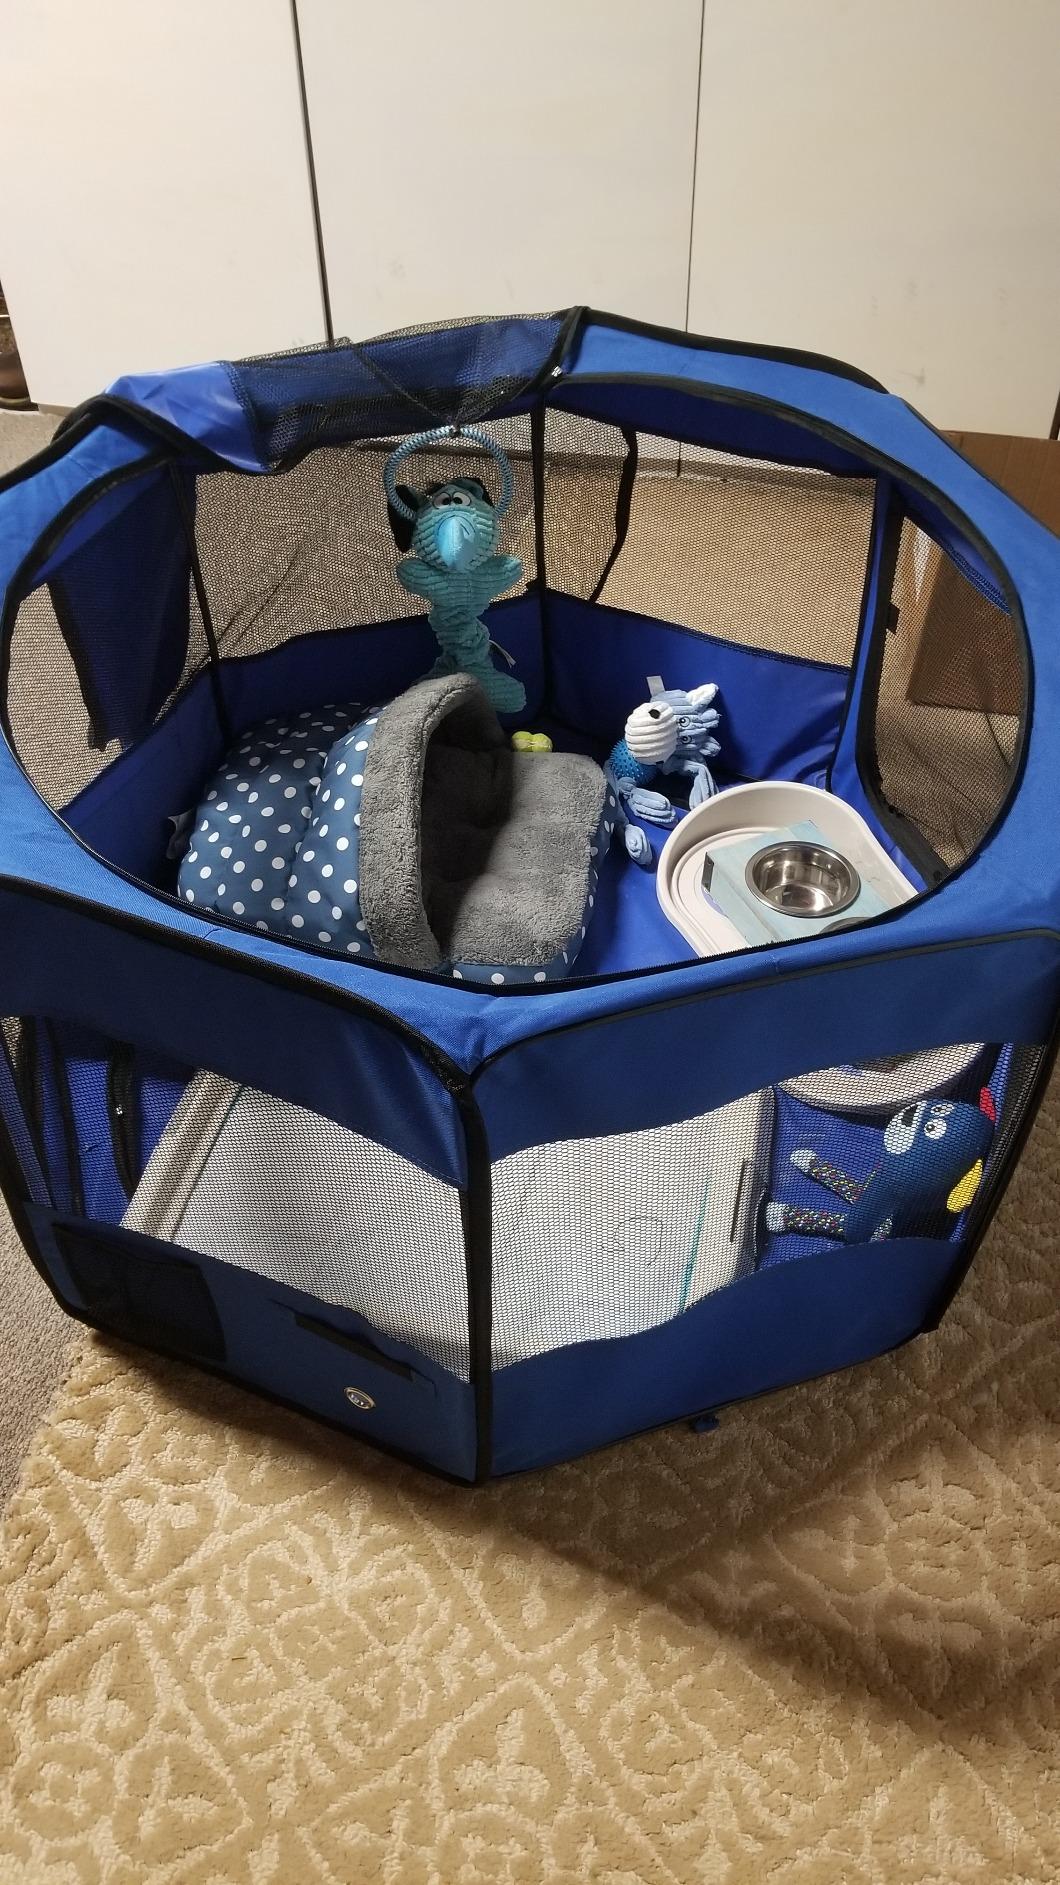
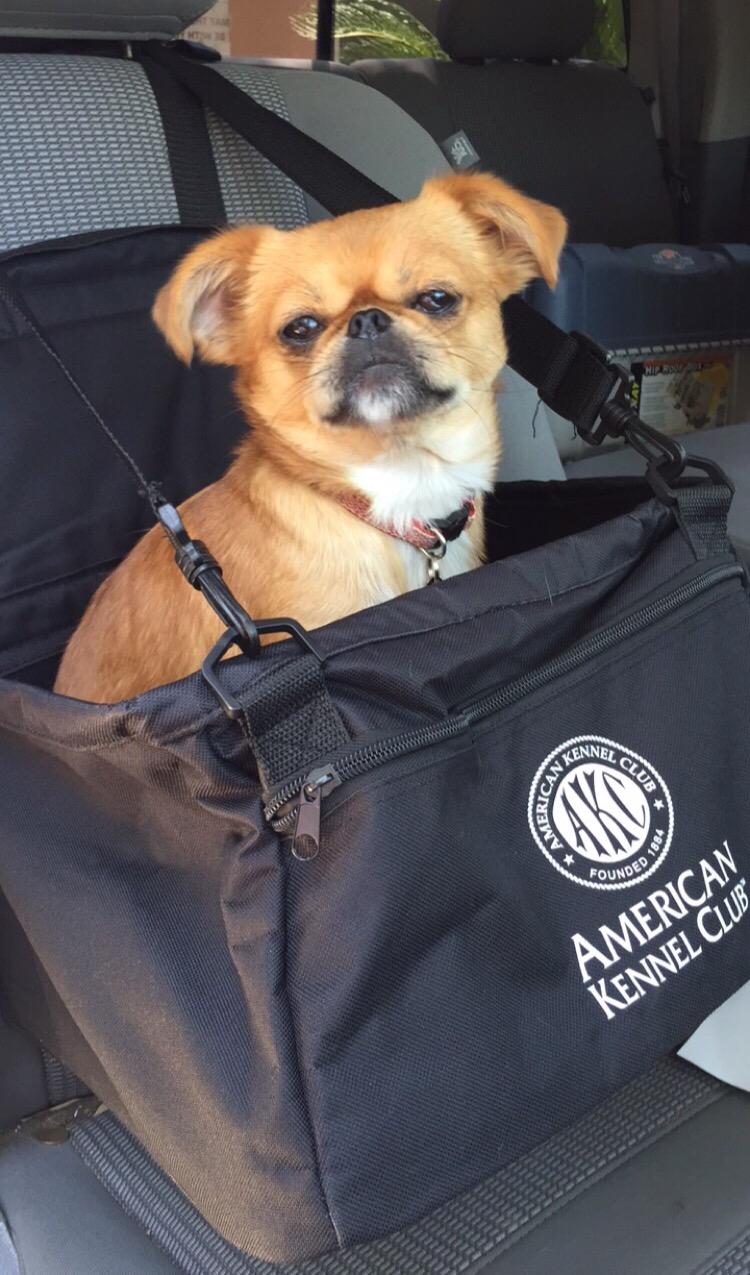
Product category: items_kennel
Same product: no